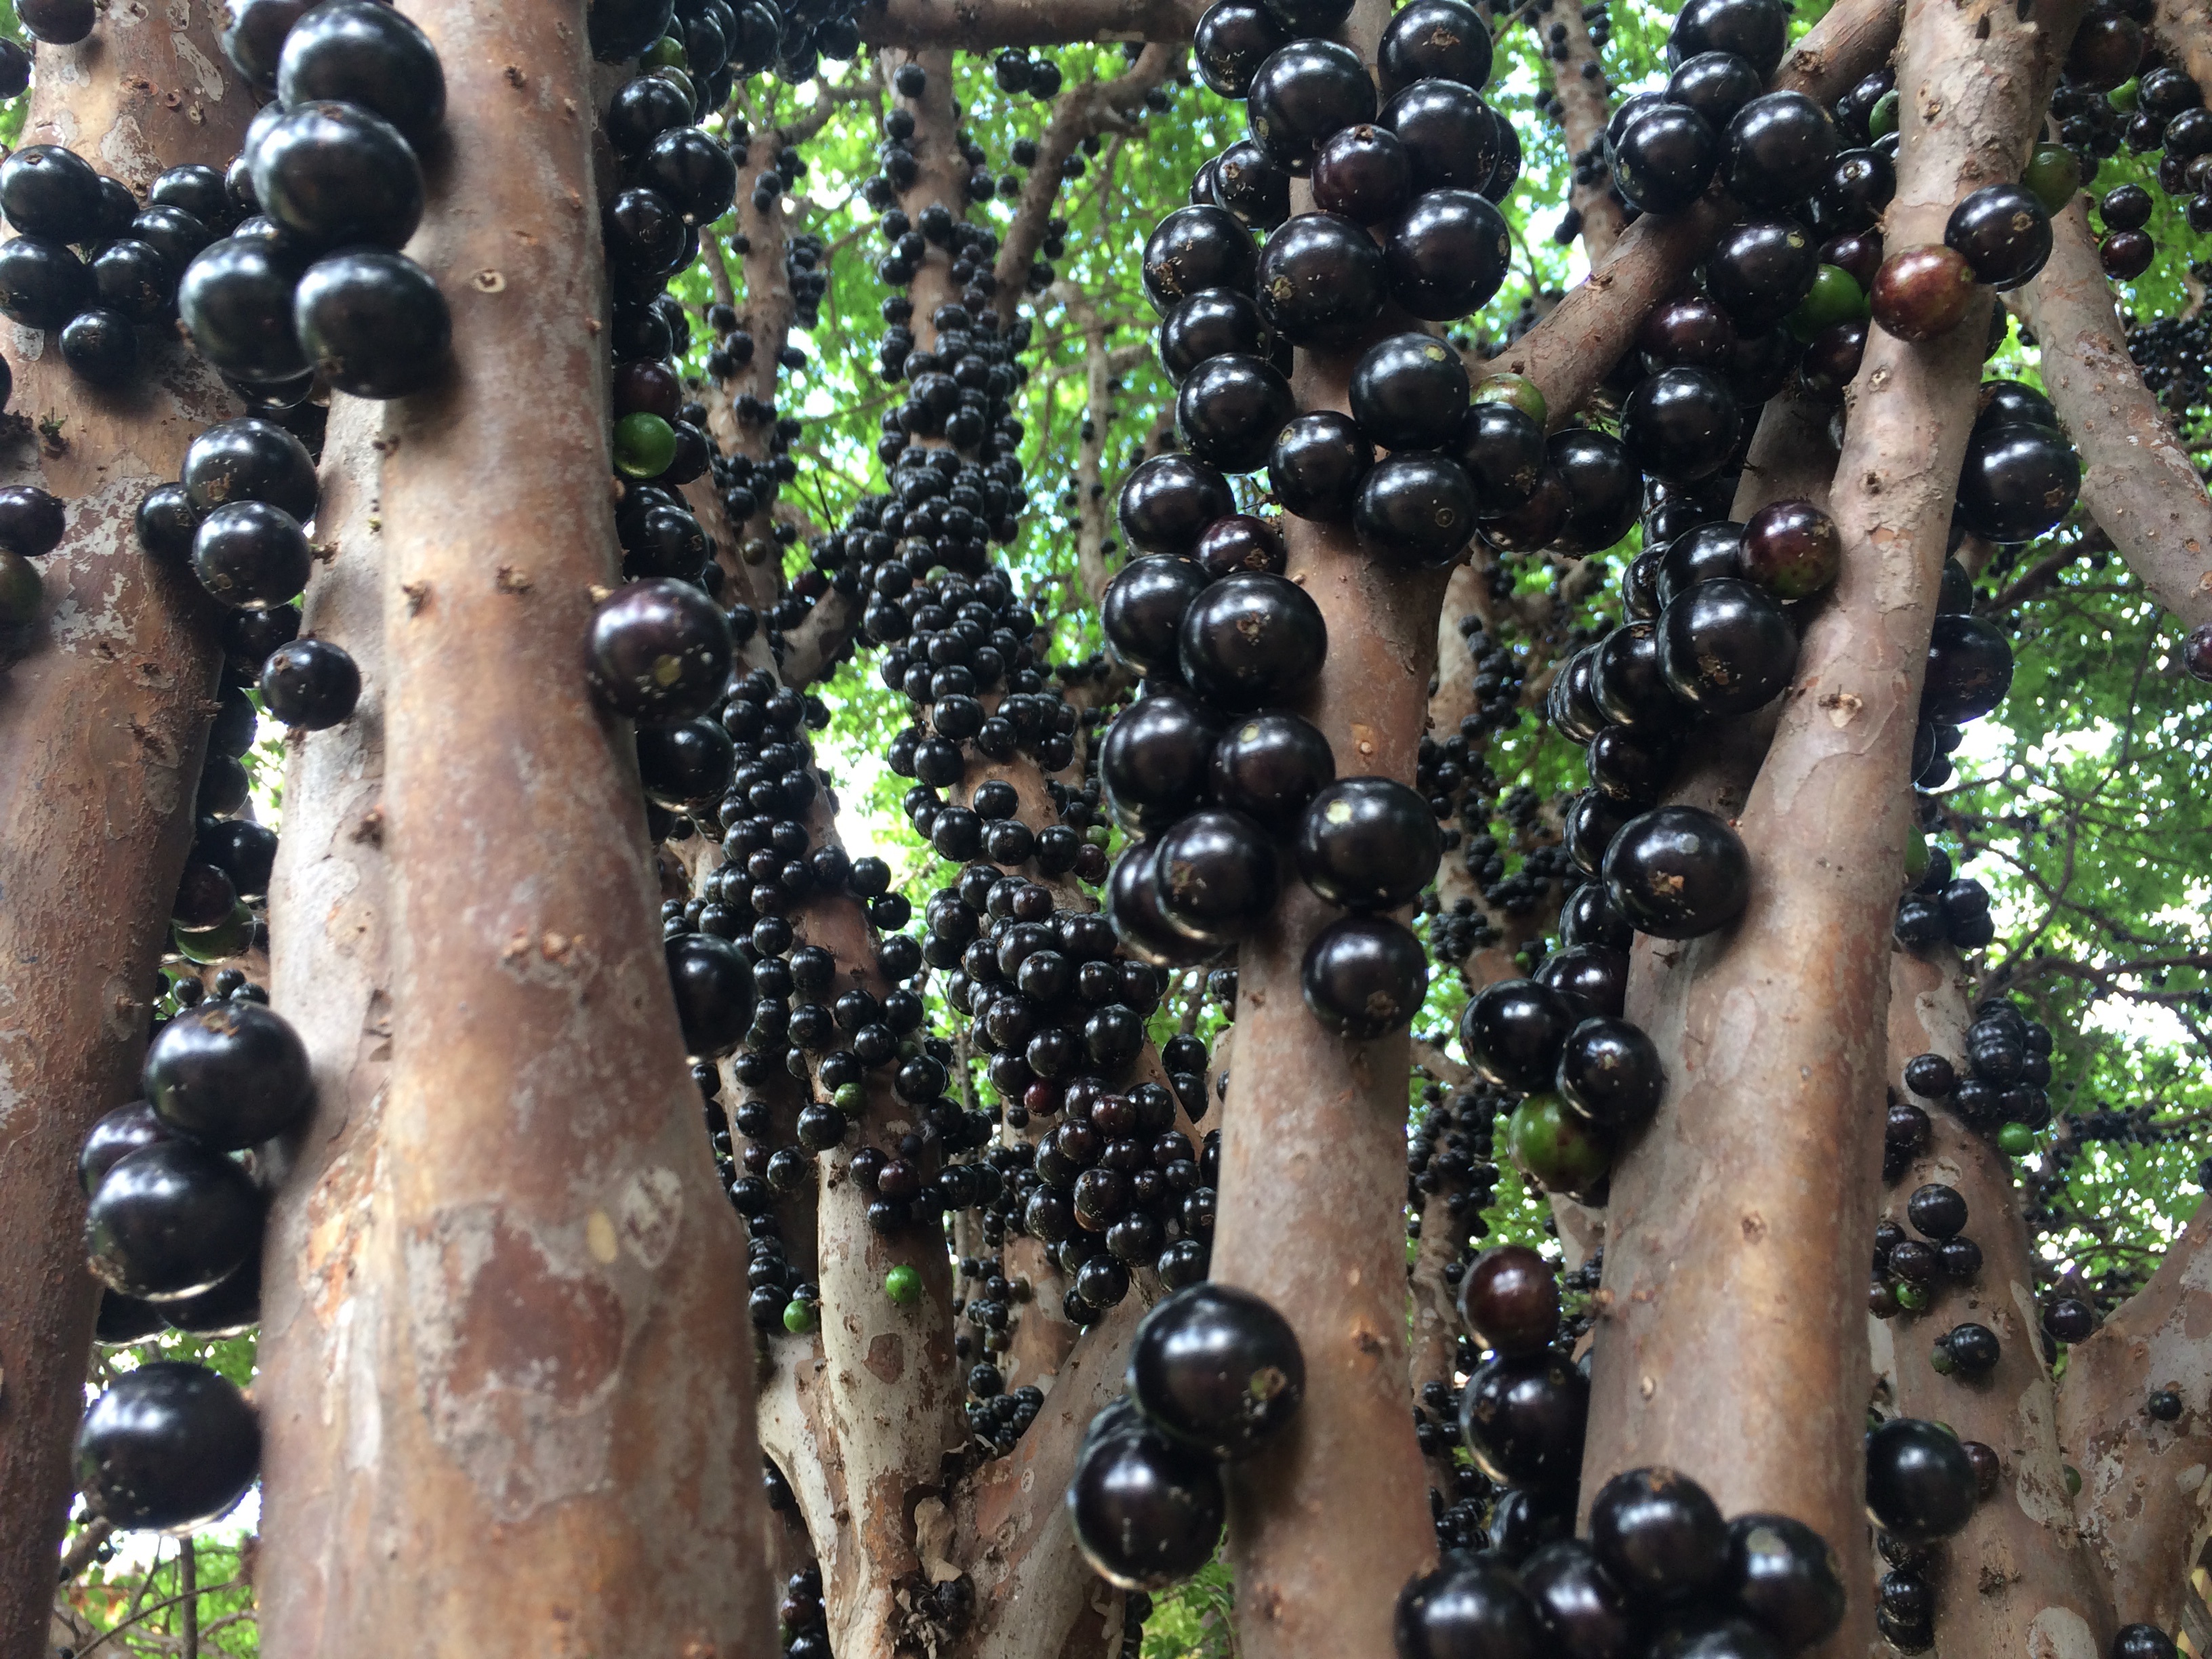
plant, grape, fruit, food, produce, flowering plant, vitis, land plant, grapevine family